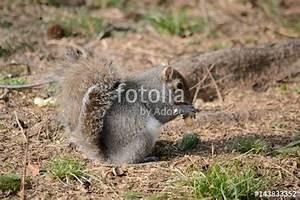
squirrel